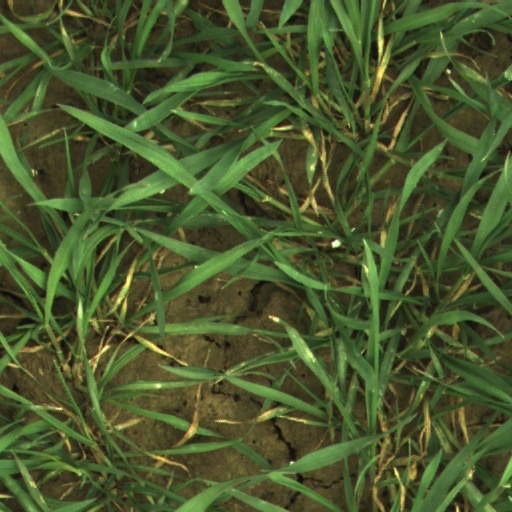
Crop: wheat